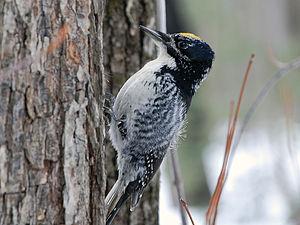
Cette liste des espèces d'oiseaux au Québec recense les taxons de ce groupe observés dans cette province du Canada. Elle provient de l'American Ornithologist Union en date du mois de janvier 2019. Elle comprend 470 espèces dont :
Le Pic à dos rayé est une espèce d'oiseaux appartenant à la famille des Picidae.
Picoides est un genre comprenant 3 espèces de pics, dont l'aire de répartition s'étend sur la zone néotropicale, néarctique et paléarctique.